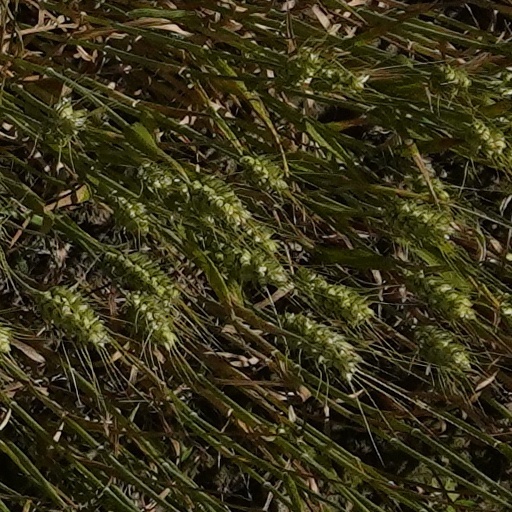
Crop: wheat